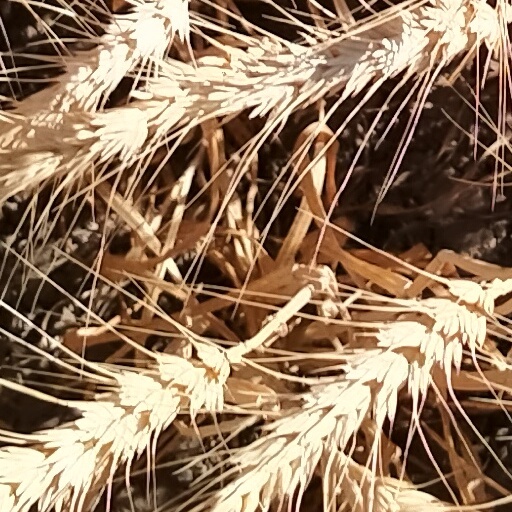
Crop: wheat